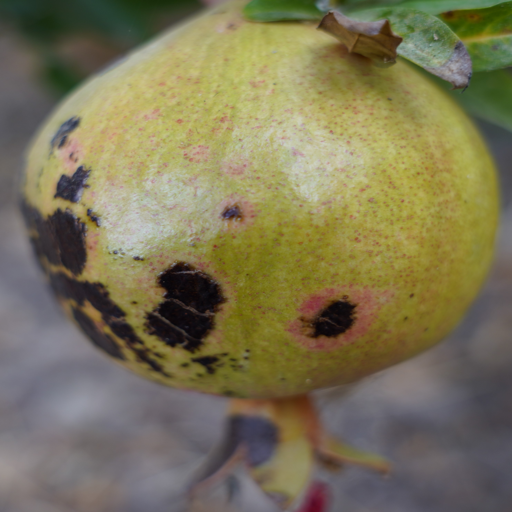
Label: Colletotrichum spp